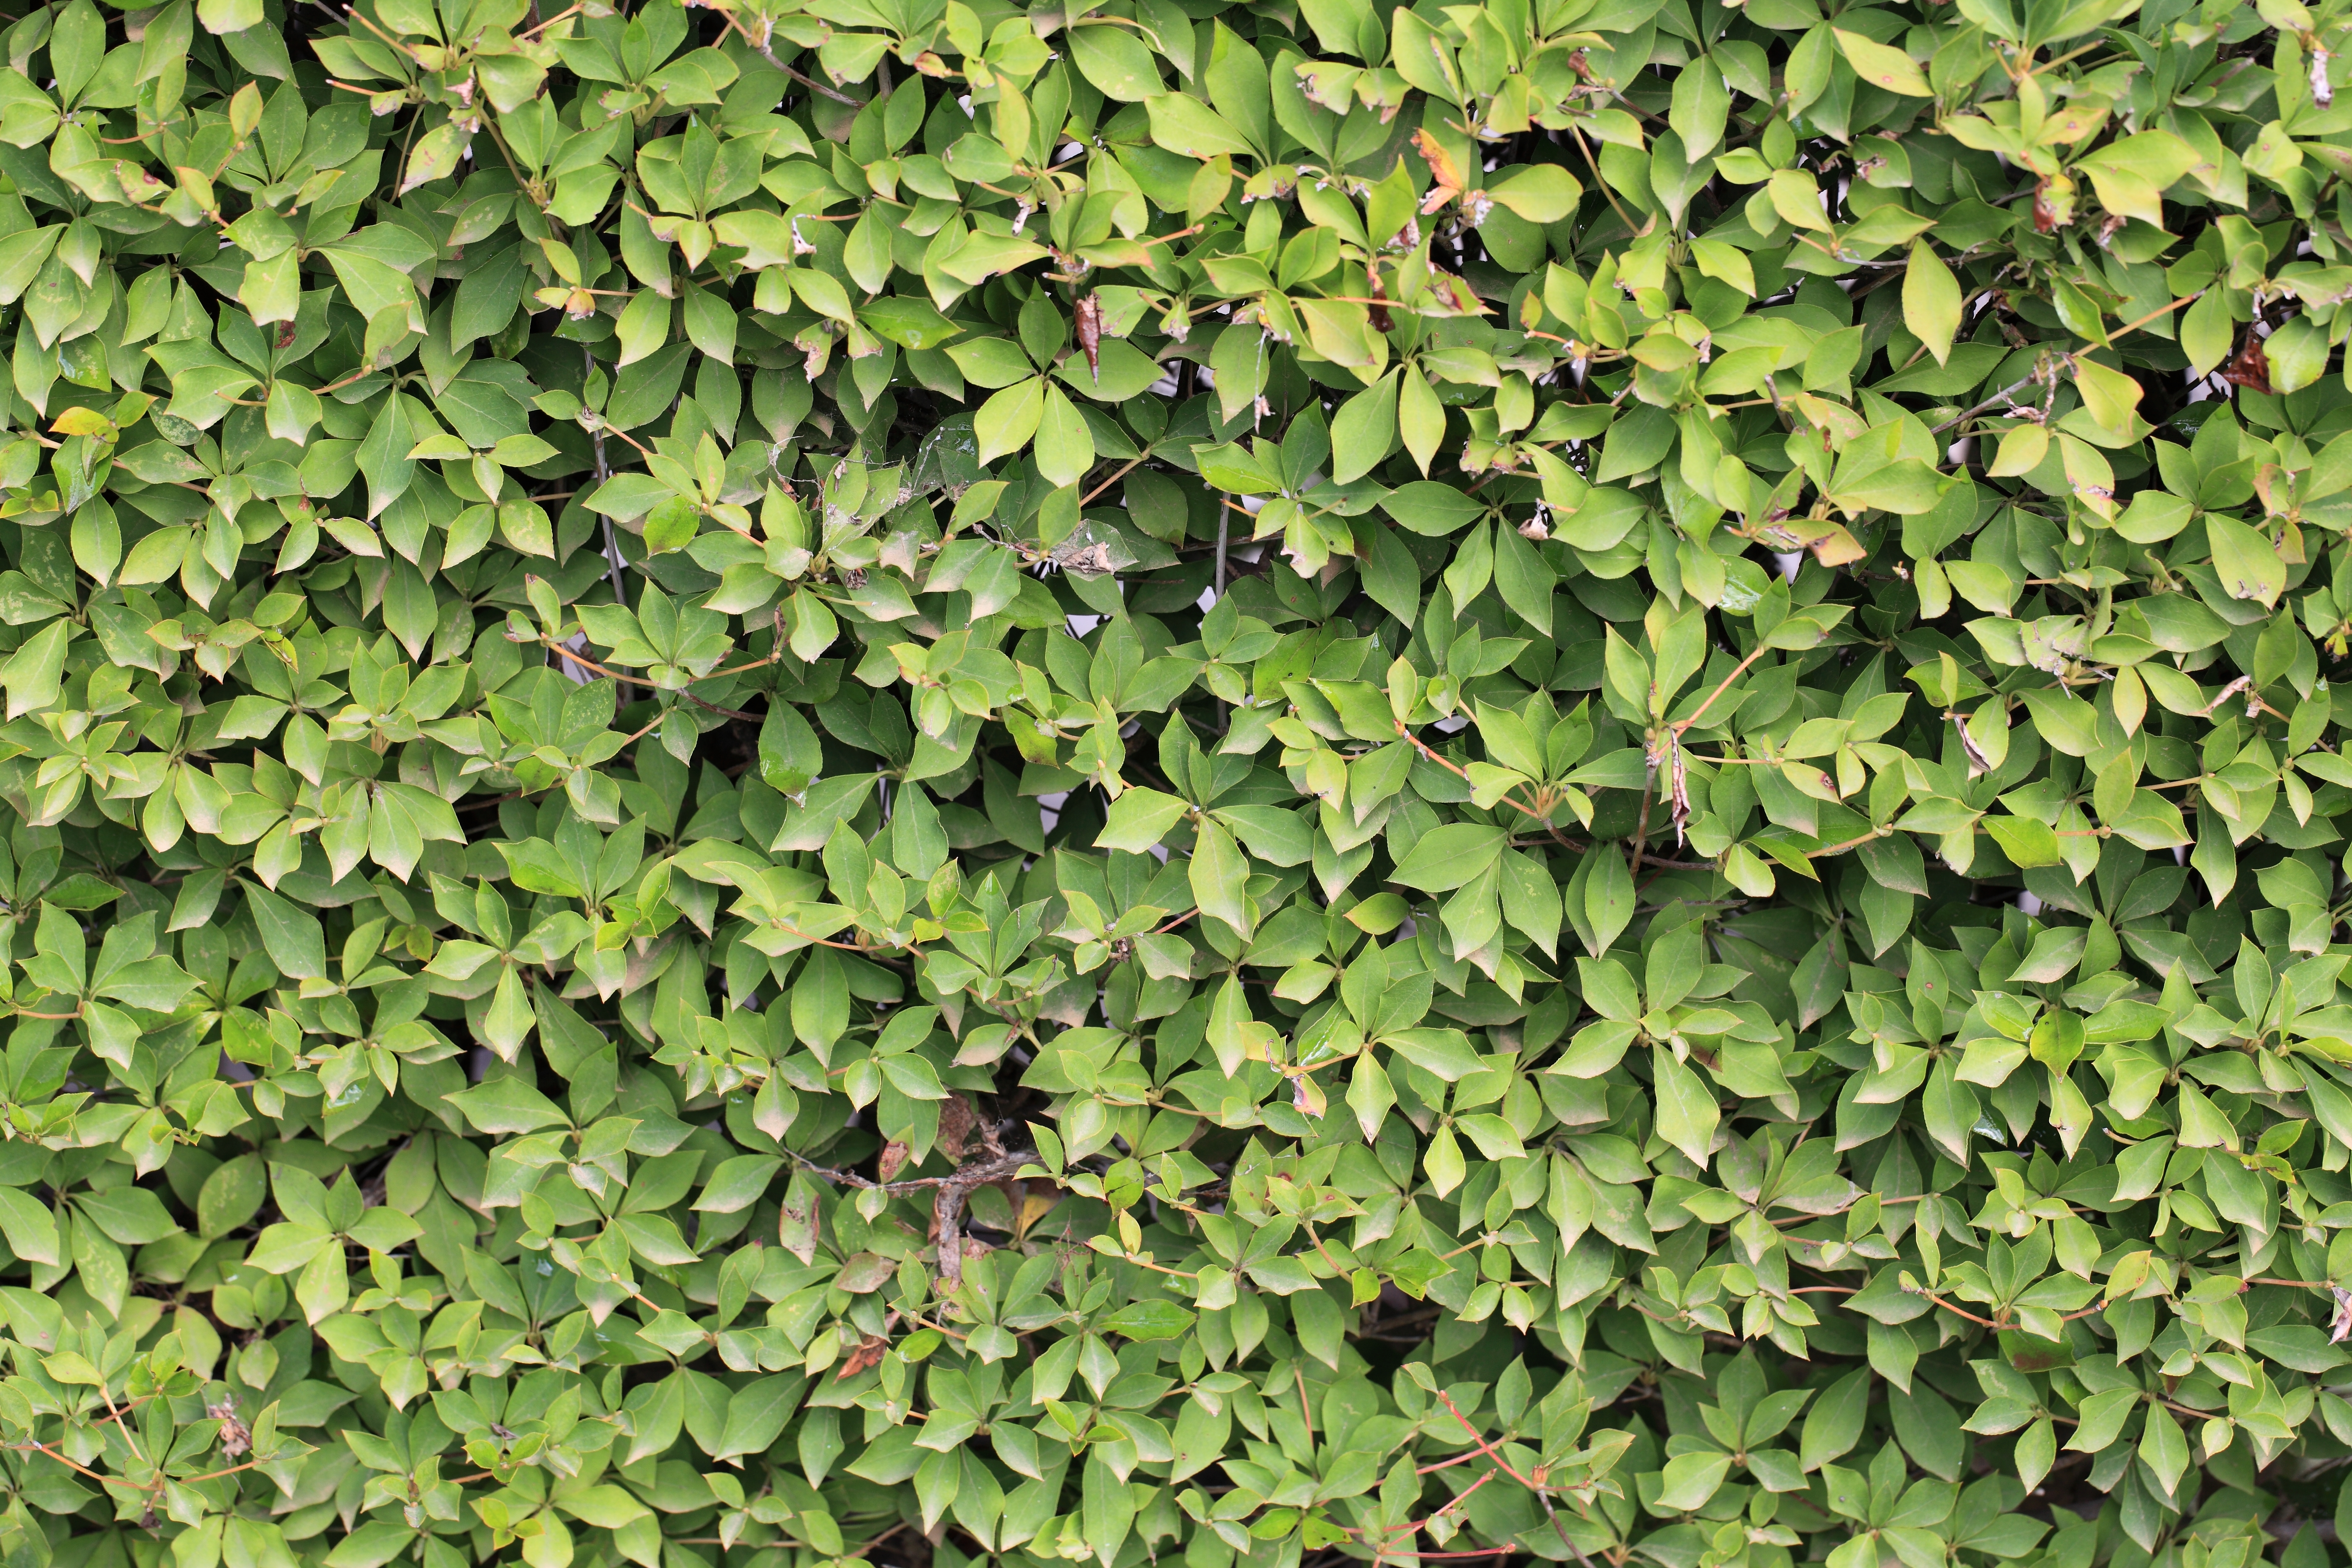
tree, plant, leaf, flower, pattern, green, high, produce, ivy, evergreen, background, shrub, groundcover, wallpaper, 5d, sakura, hires, markii, hi, res, resolution, chiba, hedge, flowering plant, woody plant, land plant